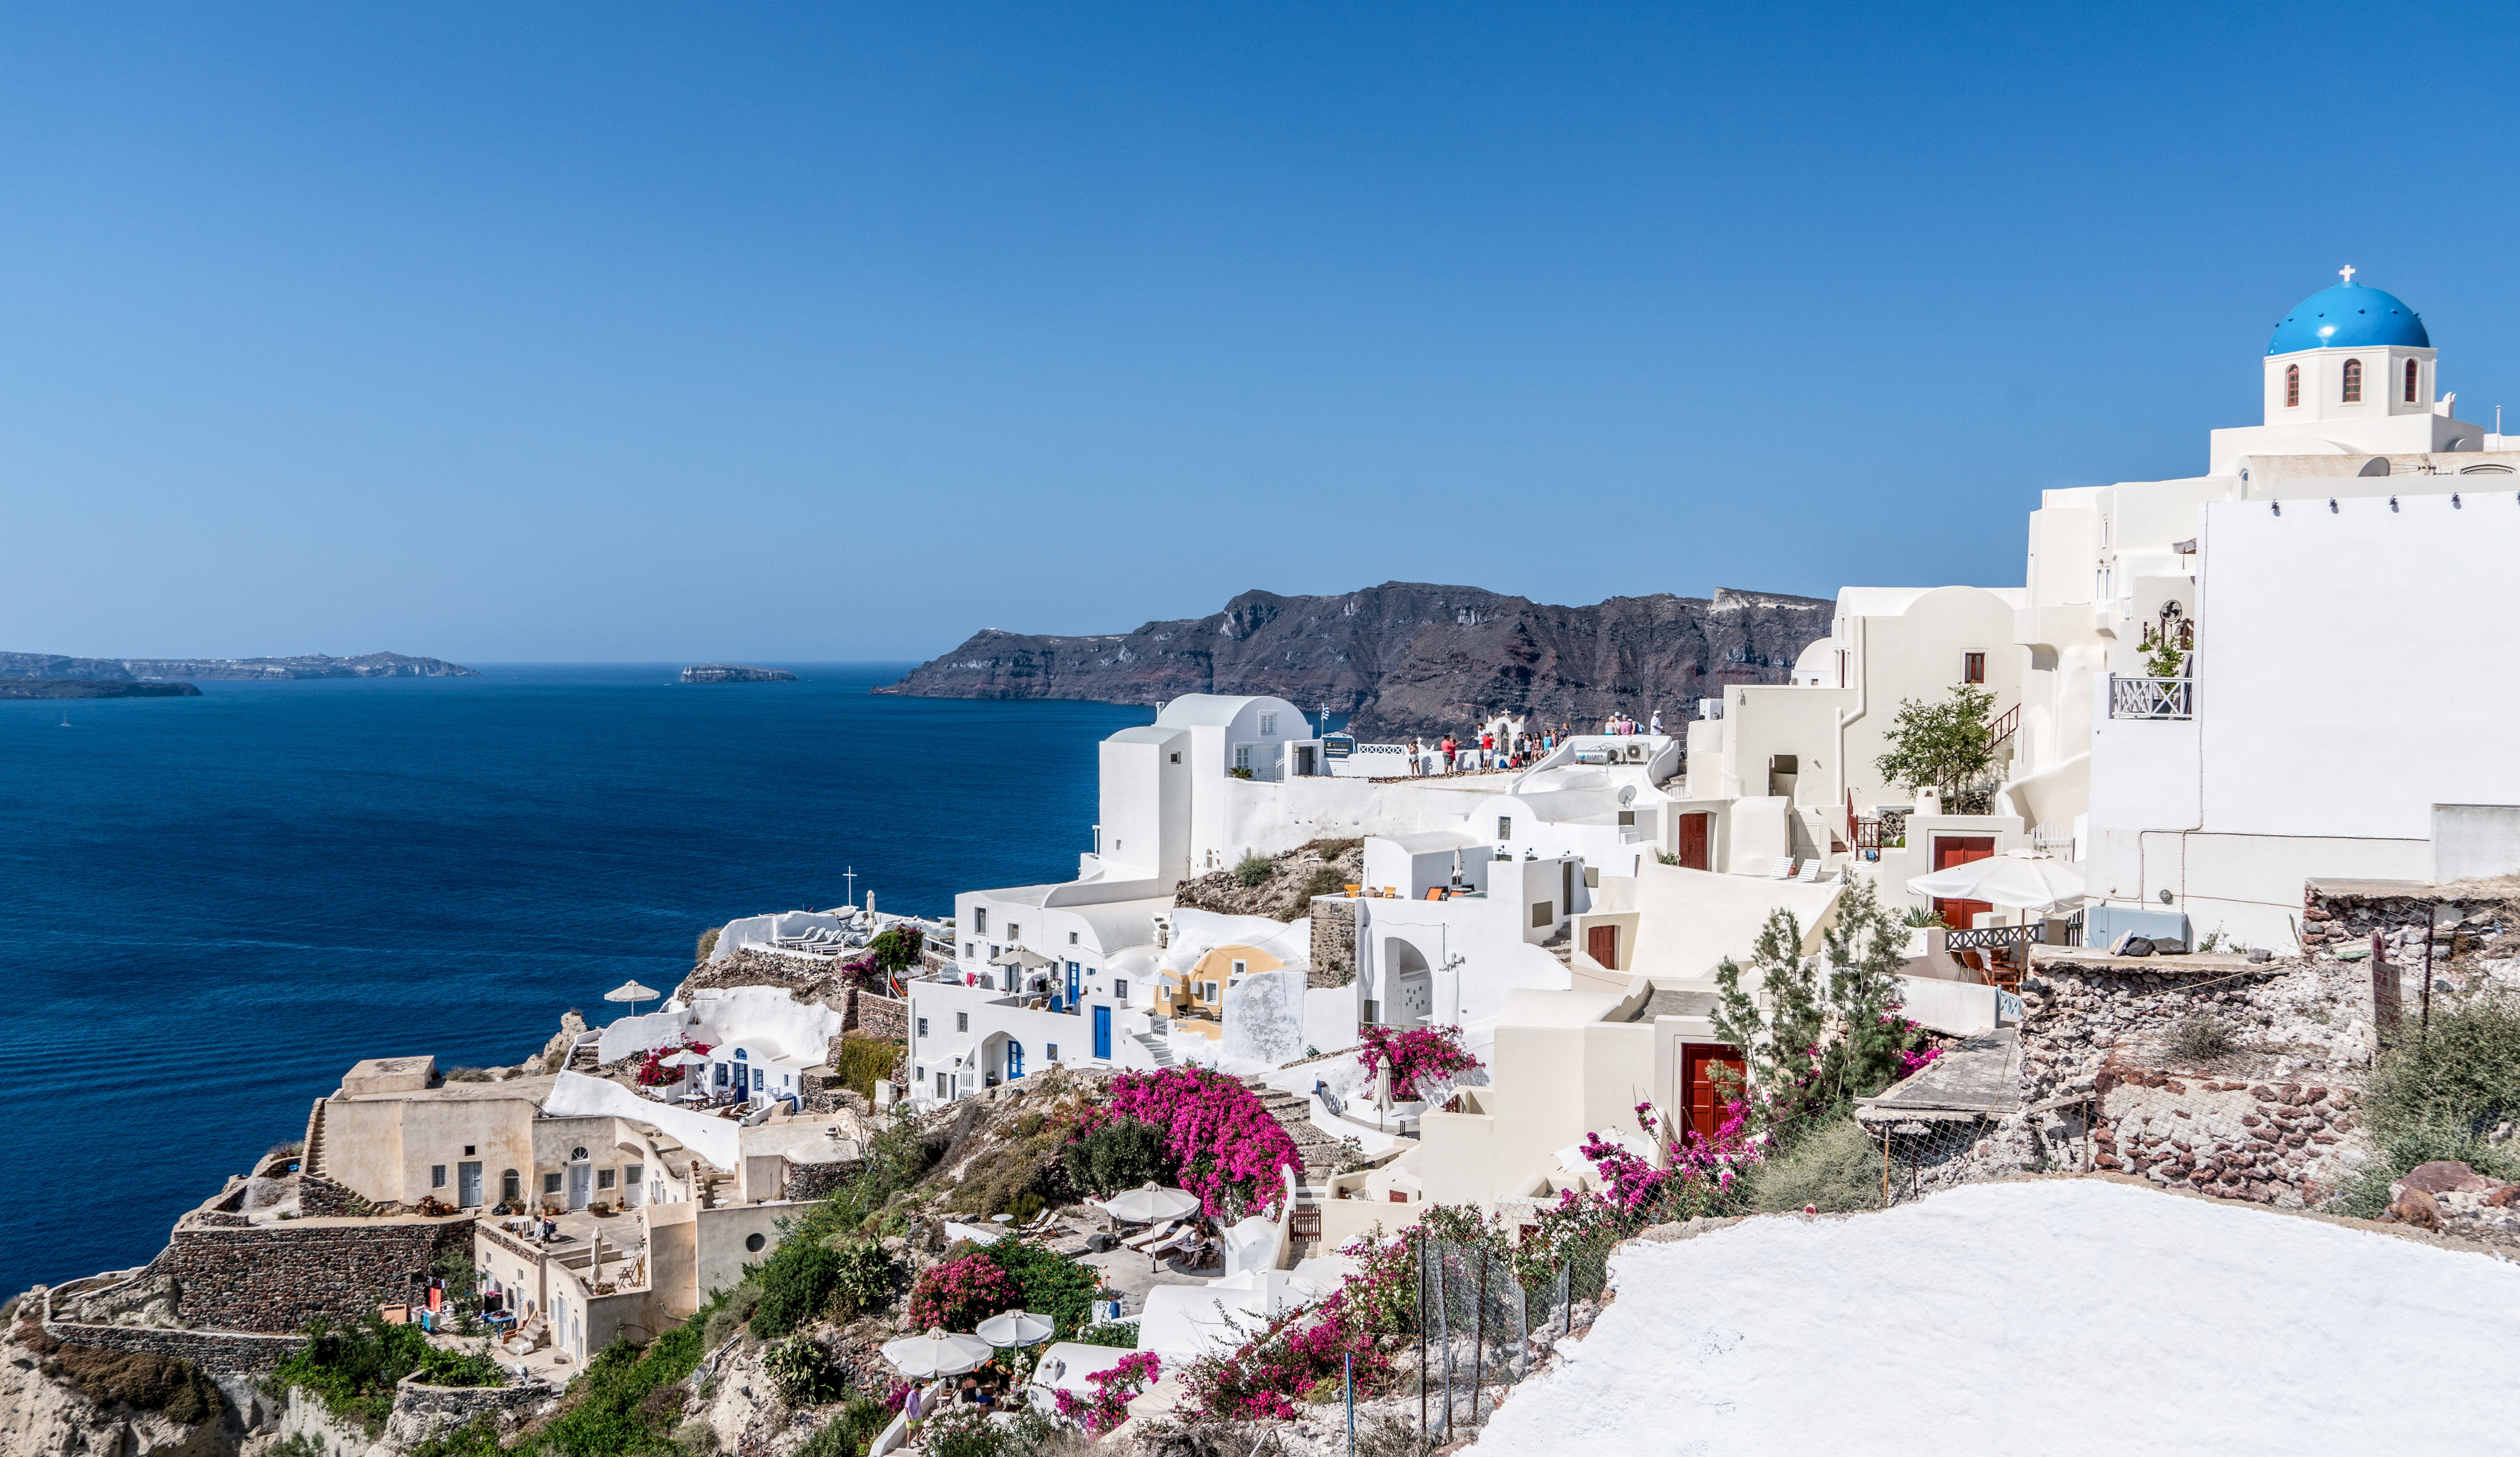
beach, landscape, sea, coast, water, ocean, architecture, white, town, building, summer, vacation, travel, village, cliff, europe, mediterranean, tower, bay, island, landmark, blue, tourism, terrain, santorini, resort, mountains, greece, cape, destination, oia, water famous